R.J. O'Donnell

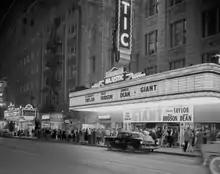
Majestic Theater, Dallas Texas, c.1950

In 1925, Hoblitzelle appointed O'Donnell as general operating manager for all of the Majestic Theaters in Dallas, San Antonio, Houston and Fort Worth. By 1933, O'Donnell had set up his permanent offices in the Majestic Theater in Downtown, Dallas Texas.